Our Lady of Angels Church, Puducherry

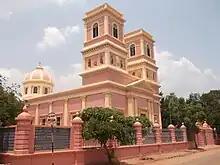
Front view of the church

Our Lady of Angels Church (also called Église Notre-Dame des Anges, White Chapel, Kaps Koil) is the fourth oldest church in Puducherry, a Union territory in South India. The original structure was built in Greco Roman architecture by Napoleon III in 1855, with the architect being Louis Guerre. It is the only church in Pondicherry city that offers mass in three languages namely French, Tamil and English.